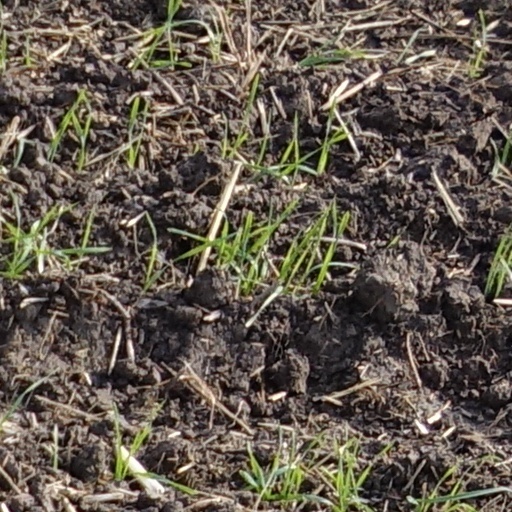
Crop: wheat